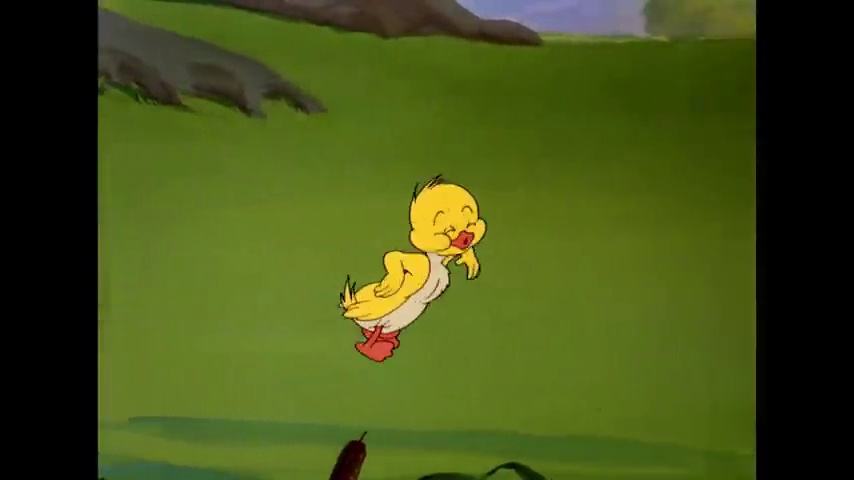
Portrait style: Cartoon Portrait